Two Hearts Among the Beasts

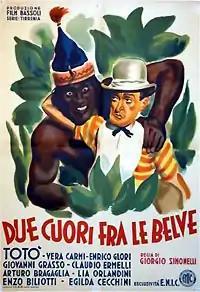

Two Hearts Among the Beasts (Italian: Due cuori fra le belve) is a 1943 Italian comedy film directed by Giorgio Simonelli and starring Totò, Vera Carmi and Enrico Glori. A dancing master takes part in an expedition to Africa find a missing anthropologist whose daughter he is in love with.